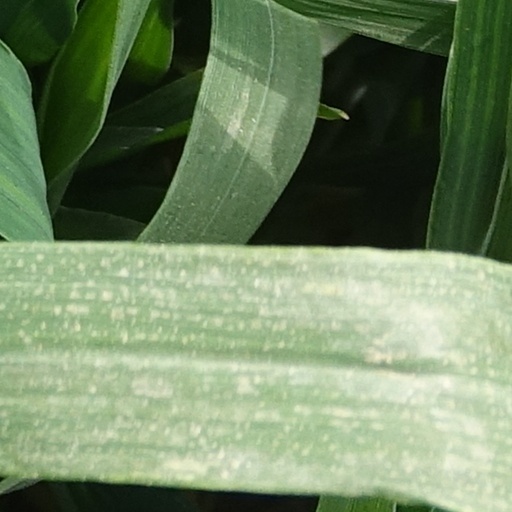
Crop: wheat